Sky position (RA, Dec in degrees): 198.251, 11.241
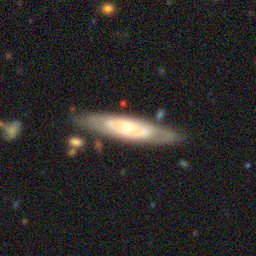
Galaxy morphology: Unbarred Tight Spiral Galaxies